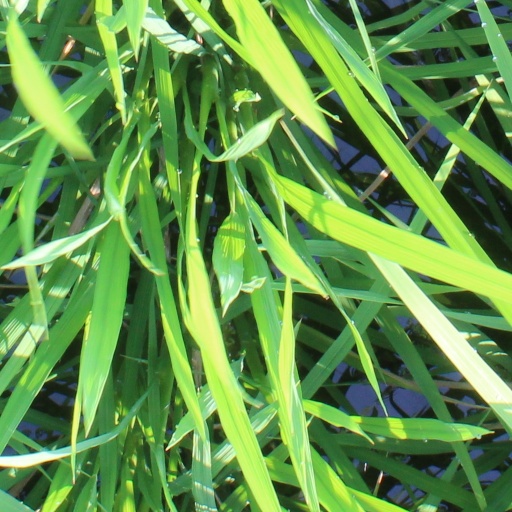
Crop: rice